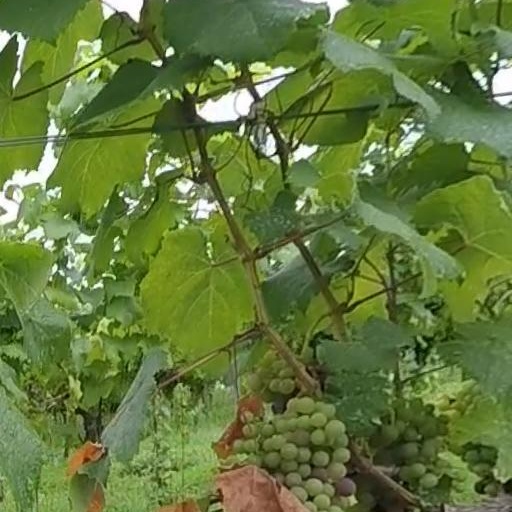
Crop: grape